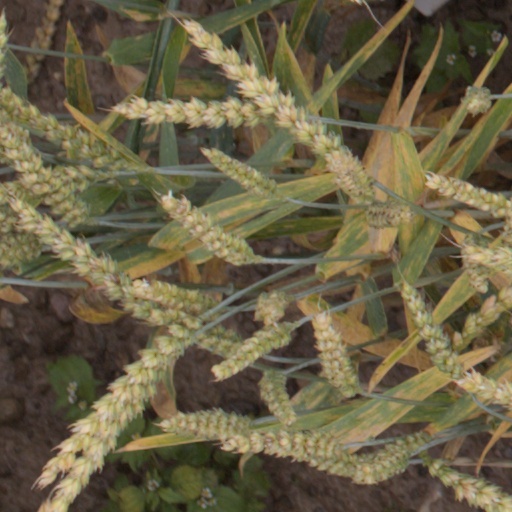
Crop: wheat